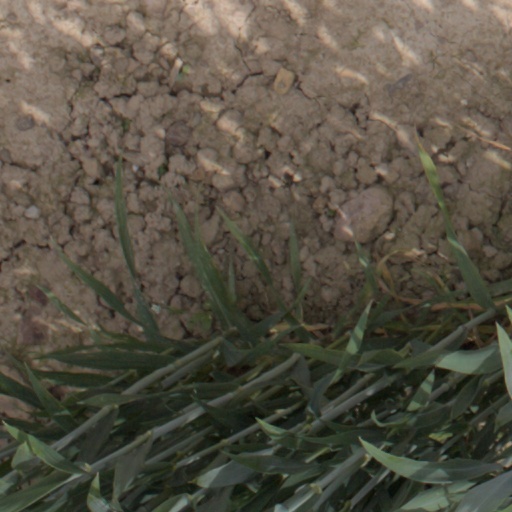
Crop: wheat